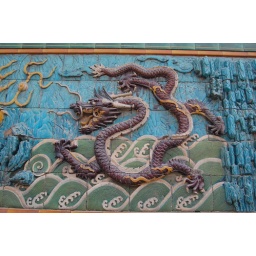
The 9 dragon screen wall in Beijing